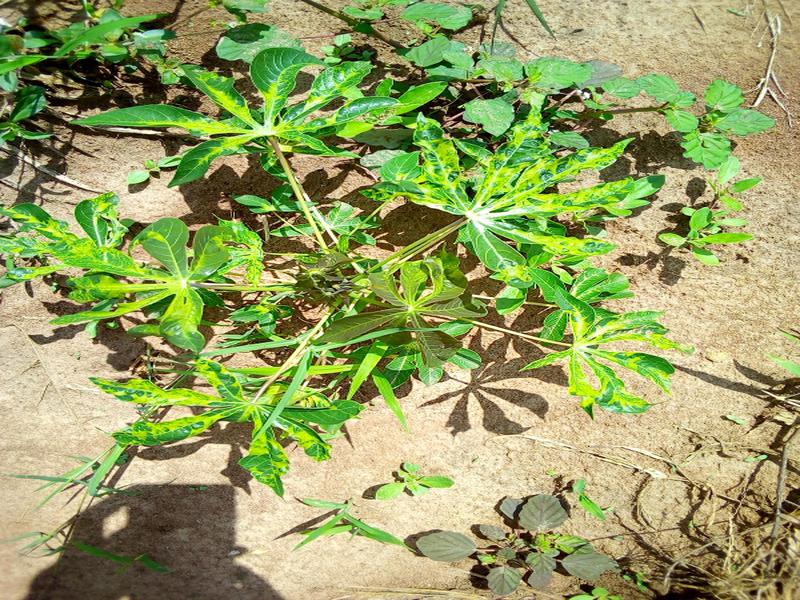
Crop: cassava
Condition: mosaic_disease